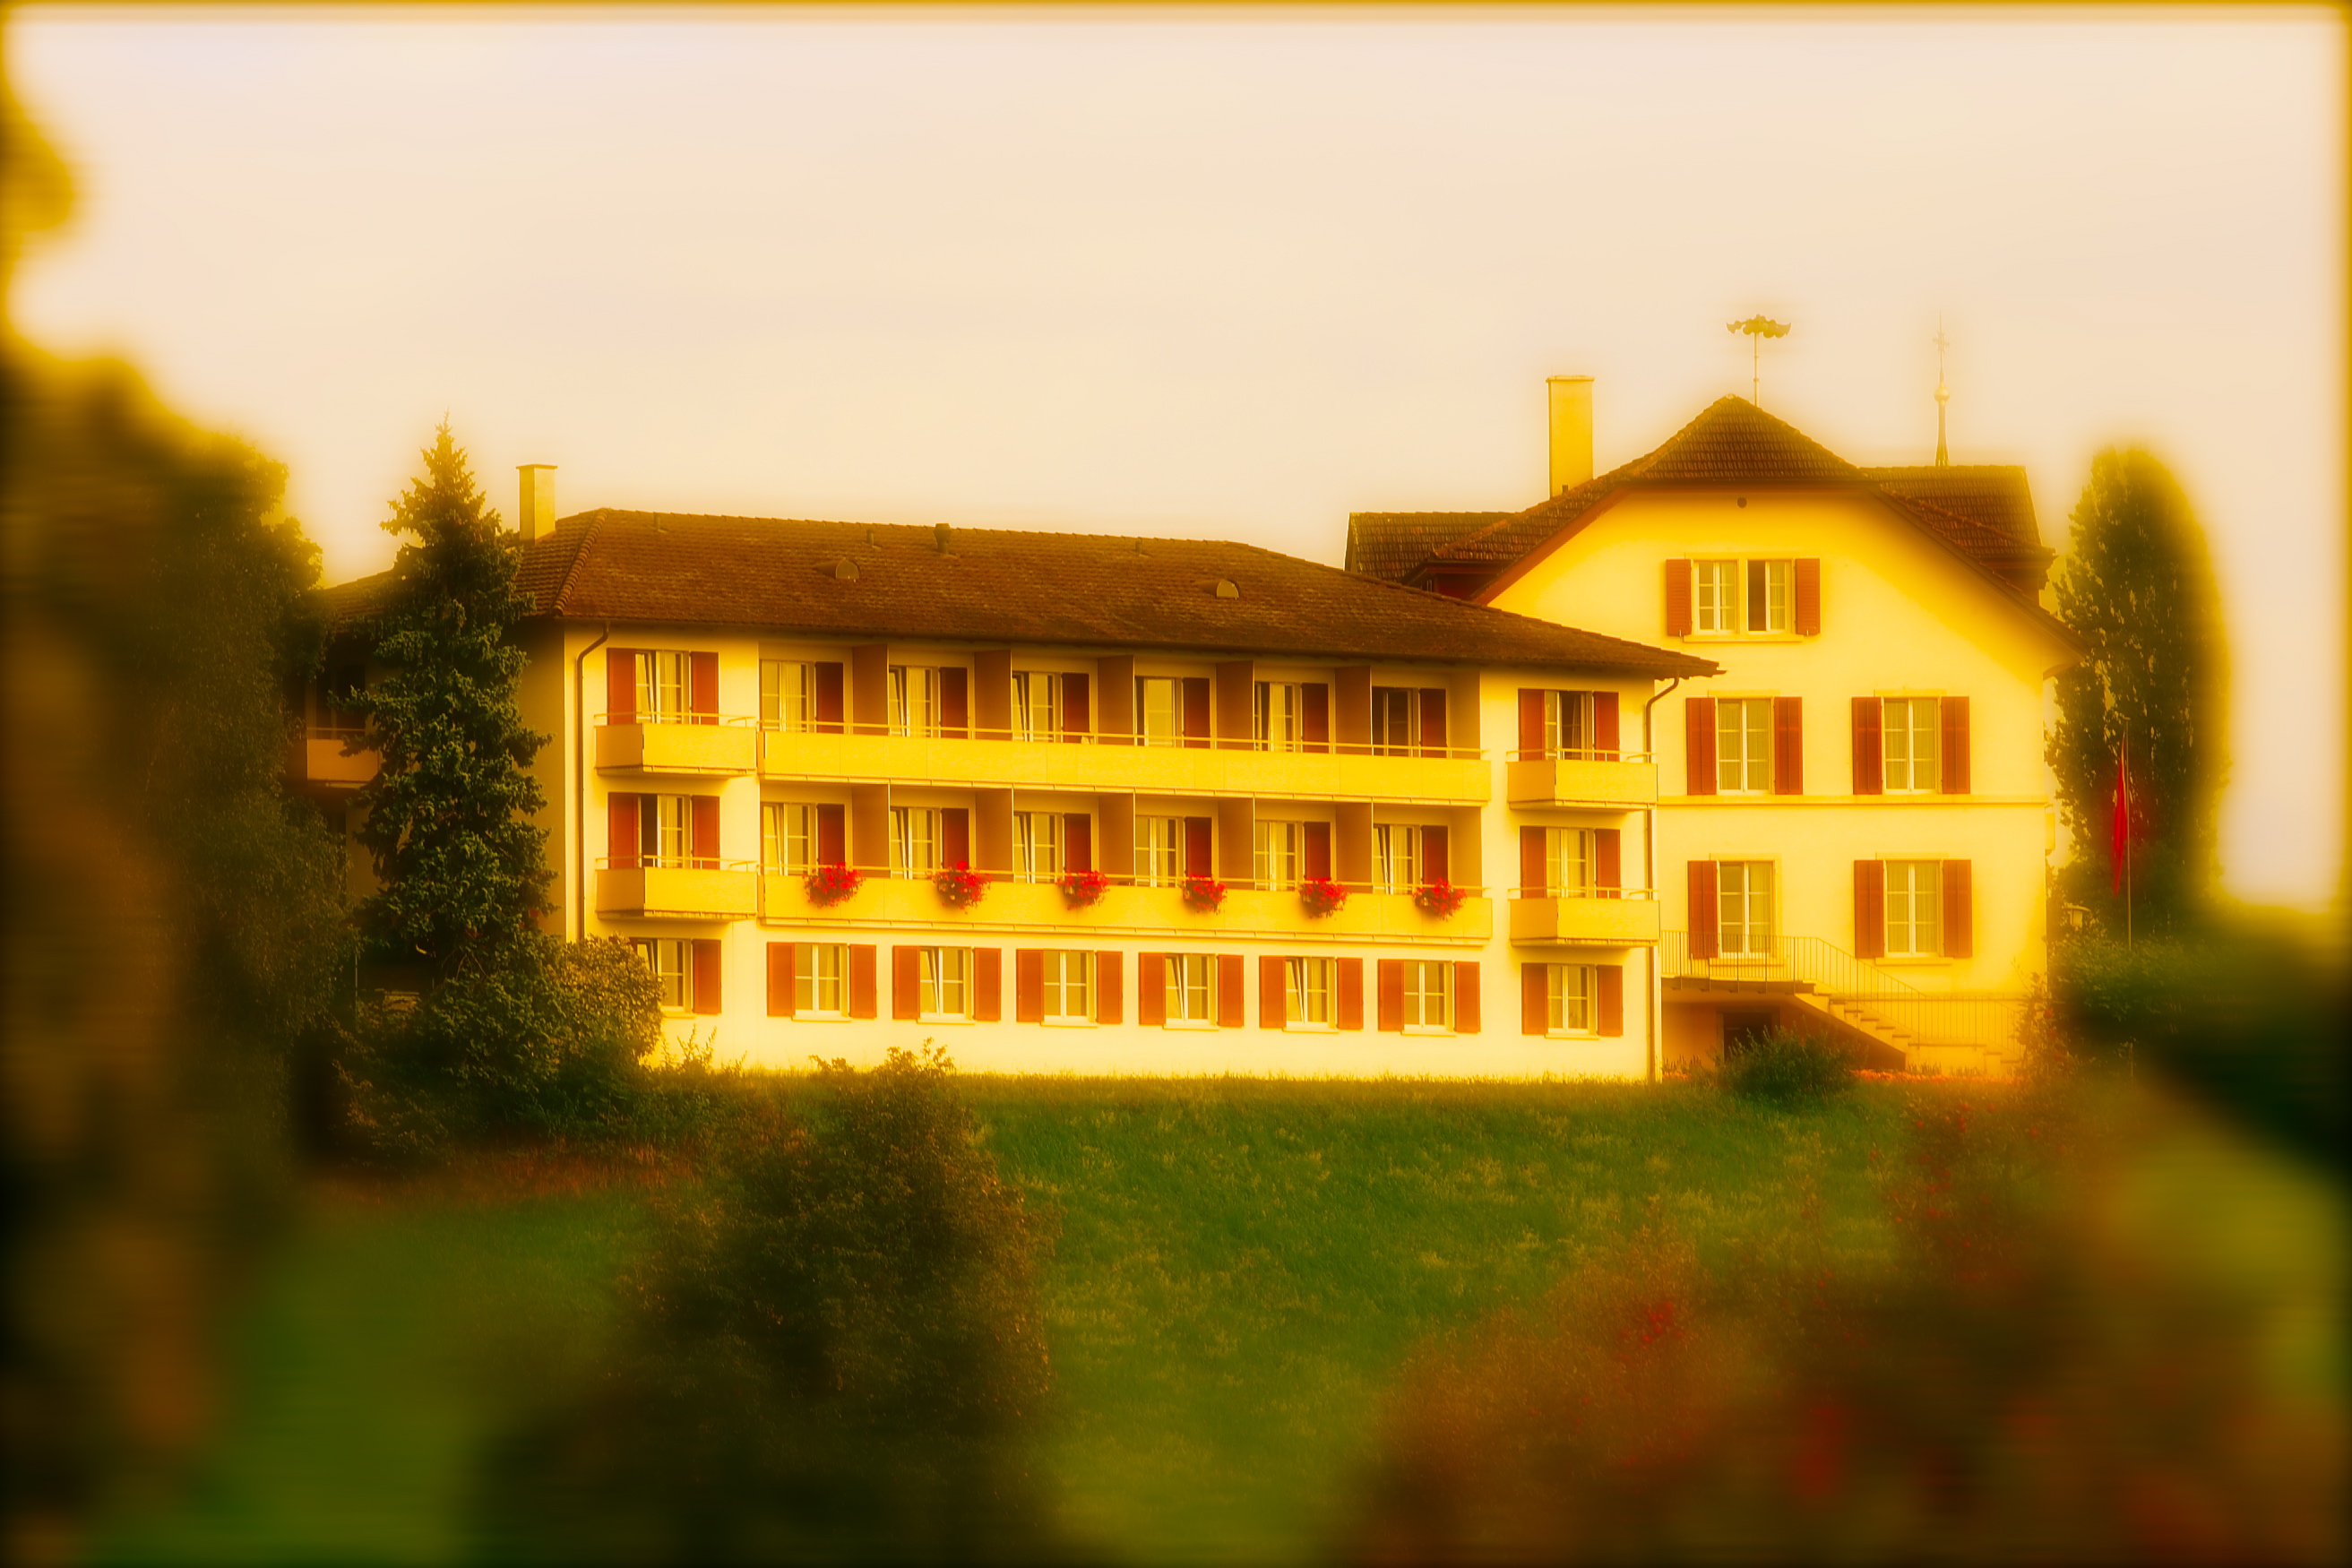
nature, home, house, yellow, building, estate, sky, tree, architecture, grass, mansion, rural area, photography, chateau, villa, manor house, window, stately home, facade, historic house